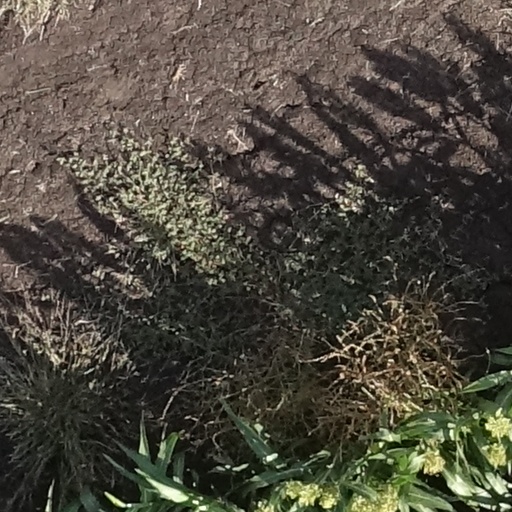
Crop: sorghum